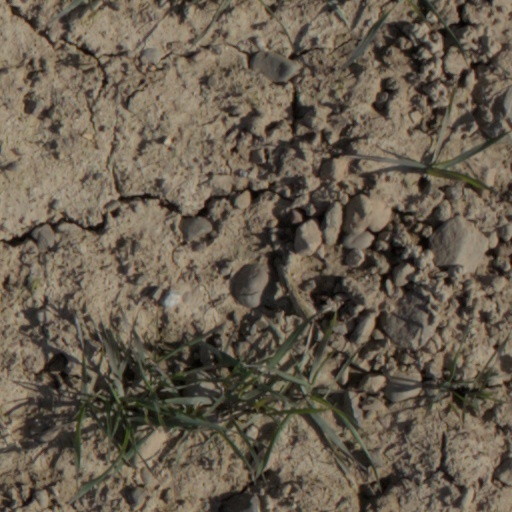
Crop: wheat